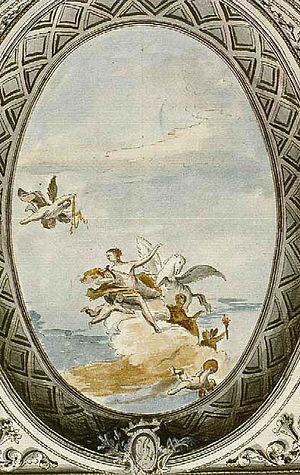
Le Teatro San Moisè était un opéra de Venise, où l'on joua de 1640 à 1818. Il était situé dans un endroit bien en vue, près du Palazzo Giustinian et de l'église San Moisè, à l'entrée du Grand Canal, dans le sestiere San Marco.